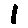
Label: 1